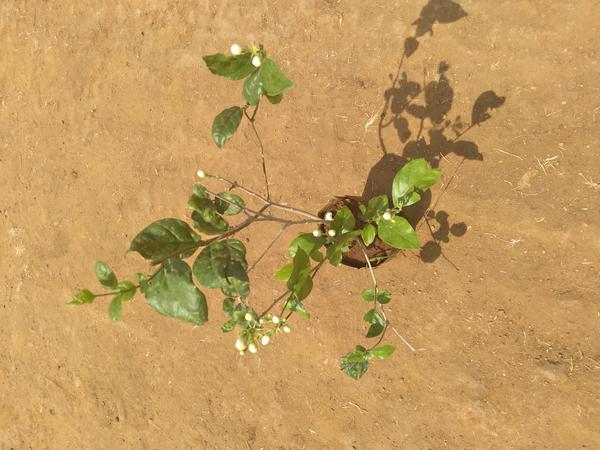
Plant: Jasmine